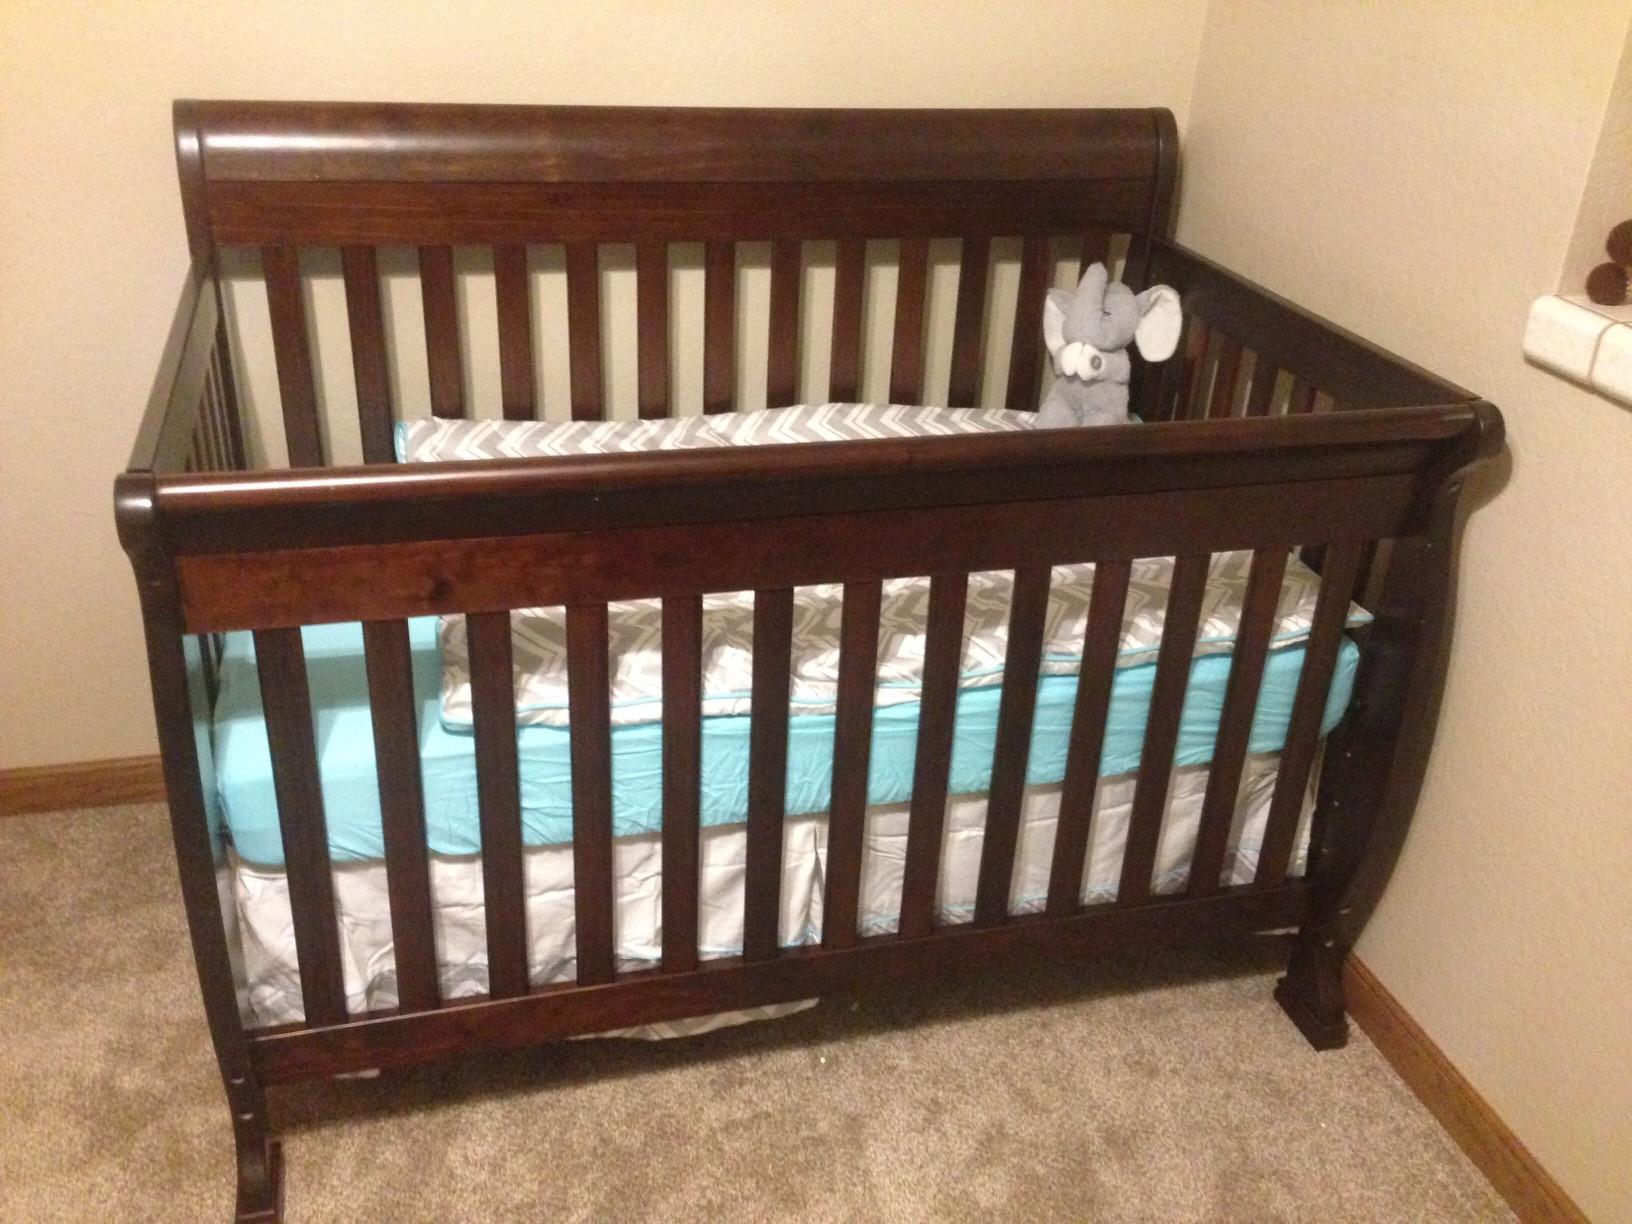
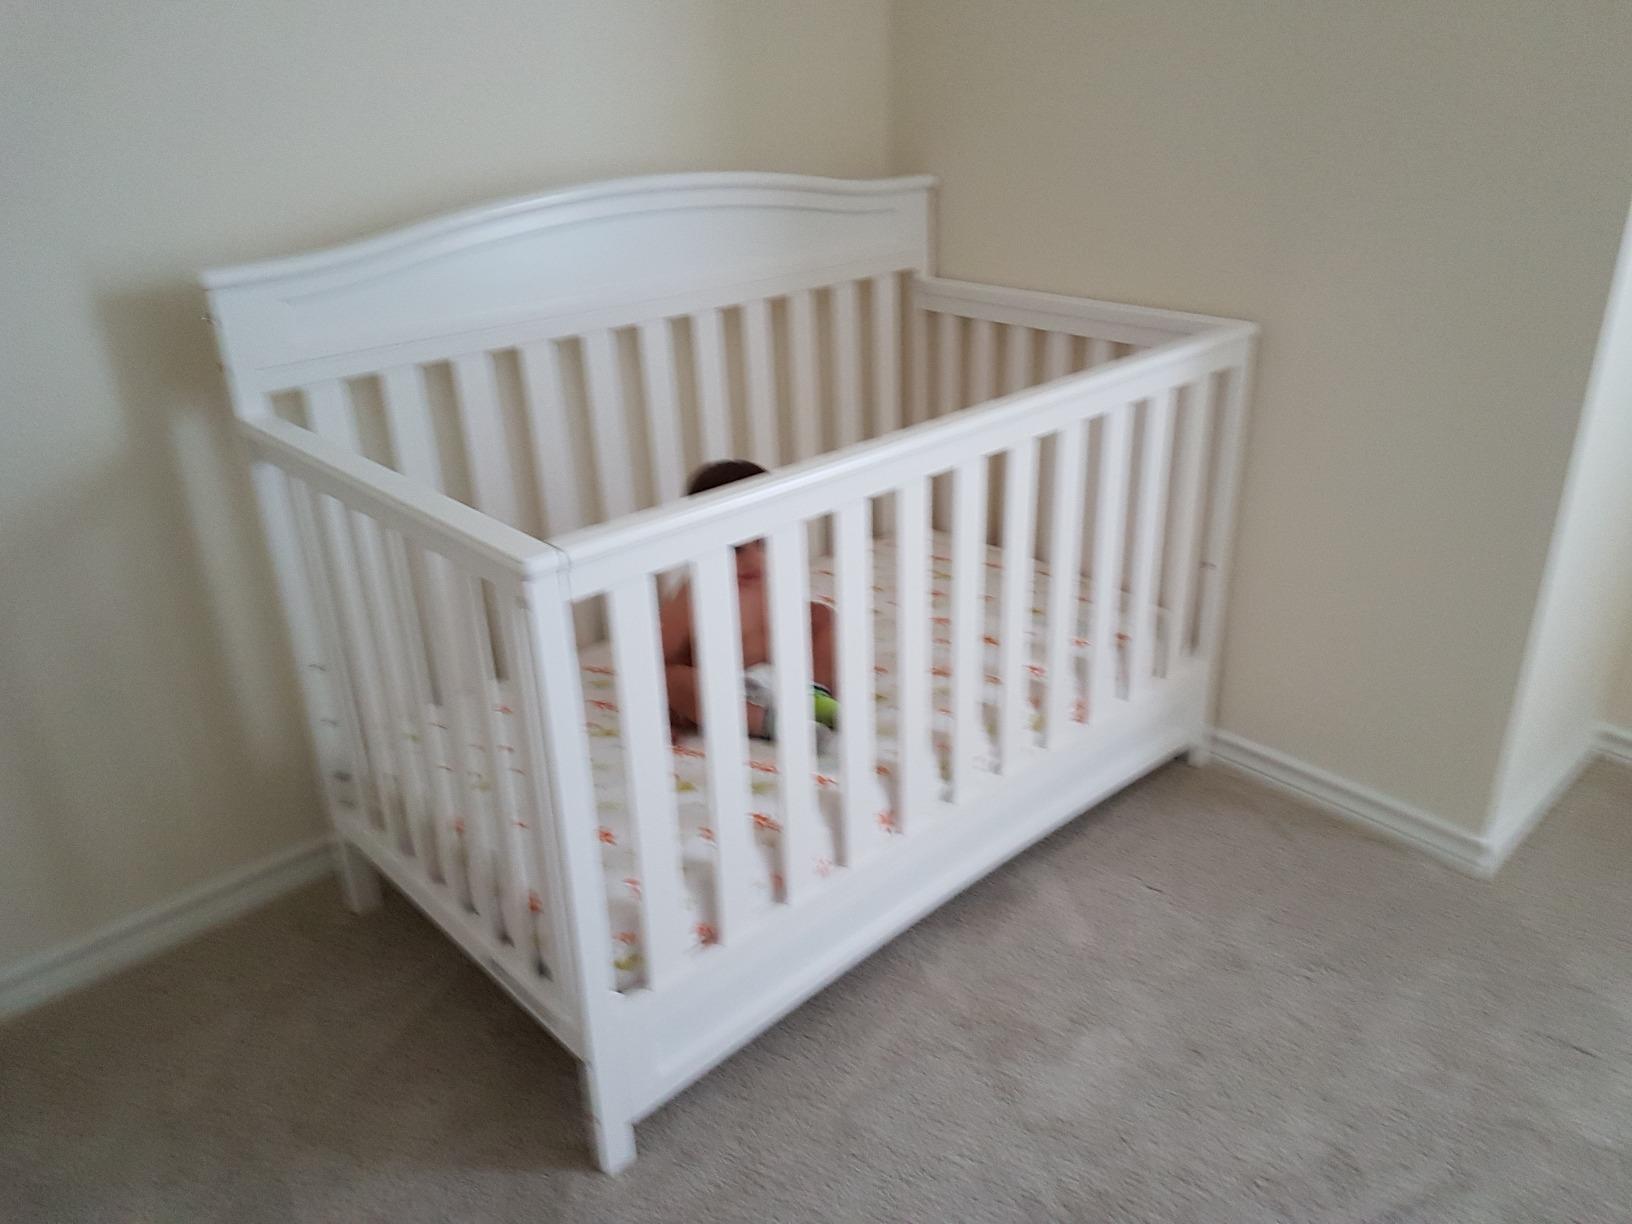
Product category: products_crib
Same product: no